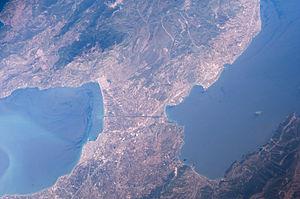
Le diolkos ou diolcos, du grec δίολκος, de διά « à travers » et ὁλκός « portage », est un chemin guidé dallé, grâce auquel des navires pouvaient traverser l'isthme de Corinthe par voie terrestre. La chaussée, qui devait s'étendre sur 6 à 8 kilomètres, comportait une sorte de rail rudimentaire. Il fut exploité de 600 av. J.-C. environ jusqu'au Iᵉʳ siècle apr. J.-C.